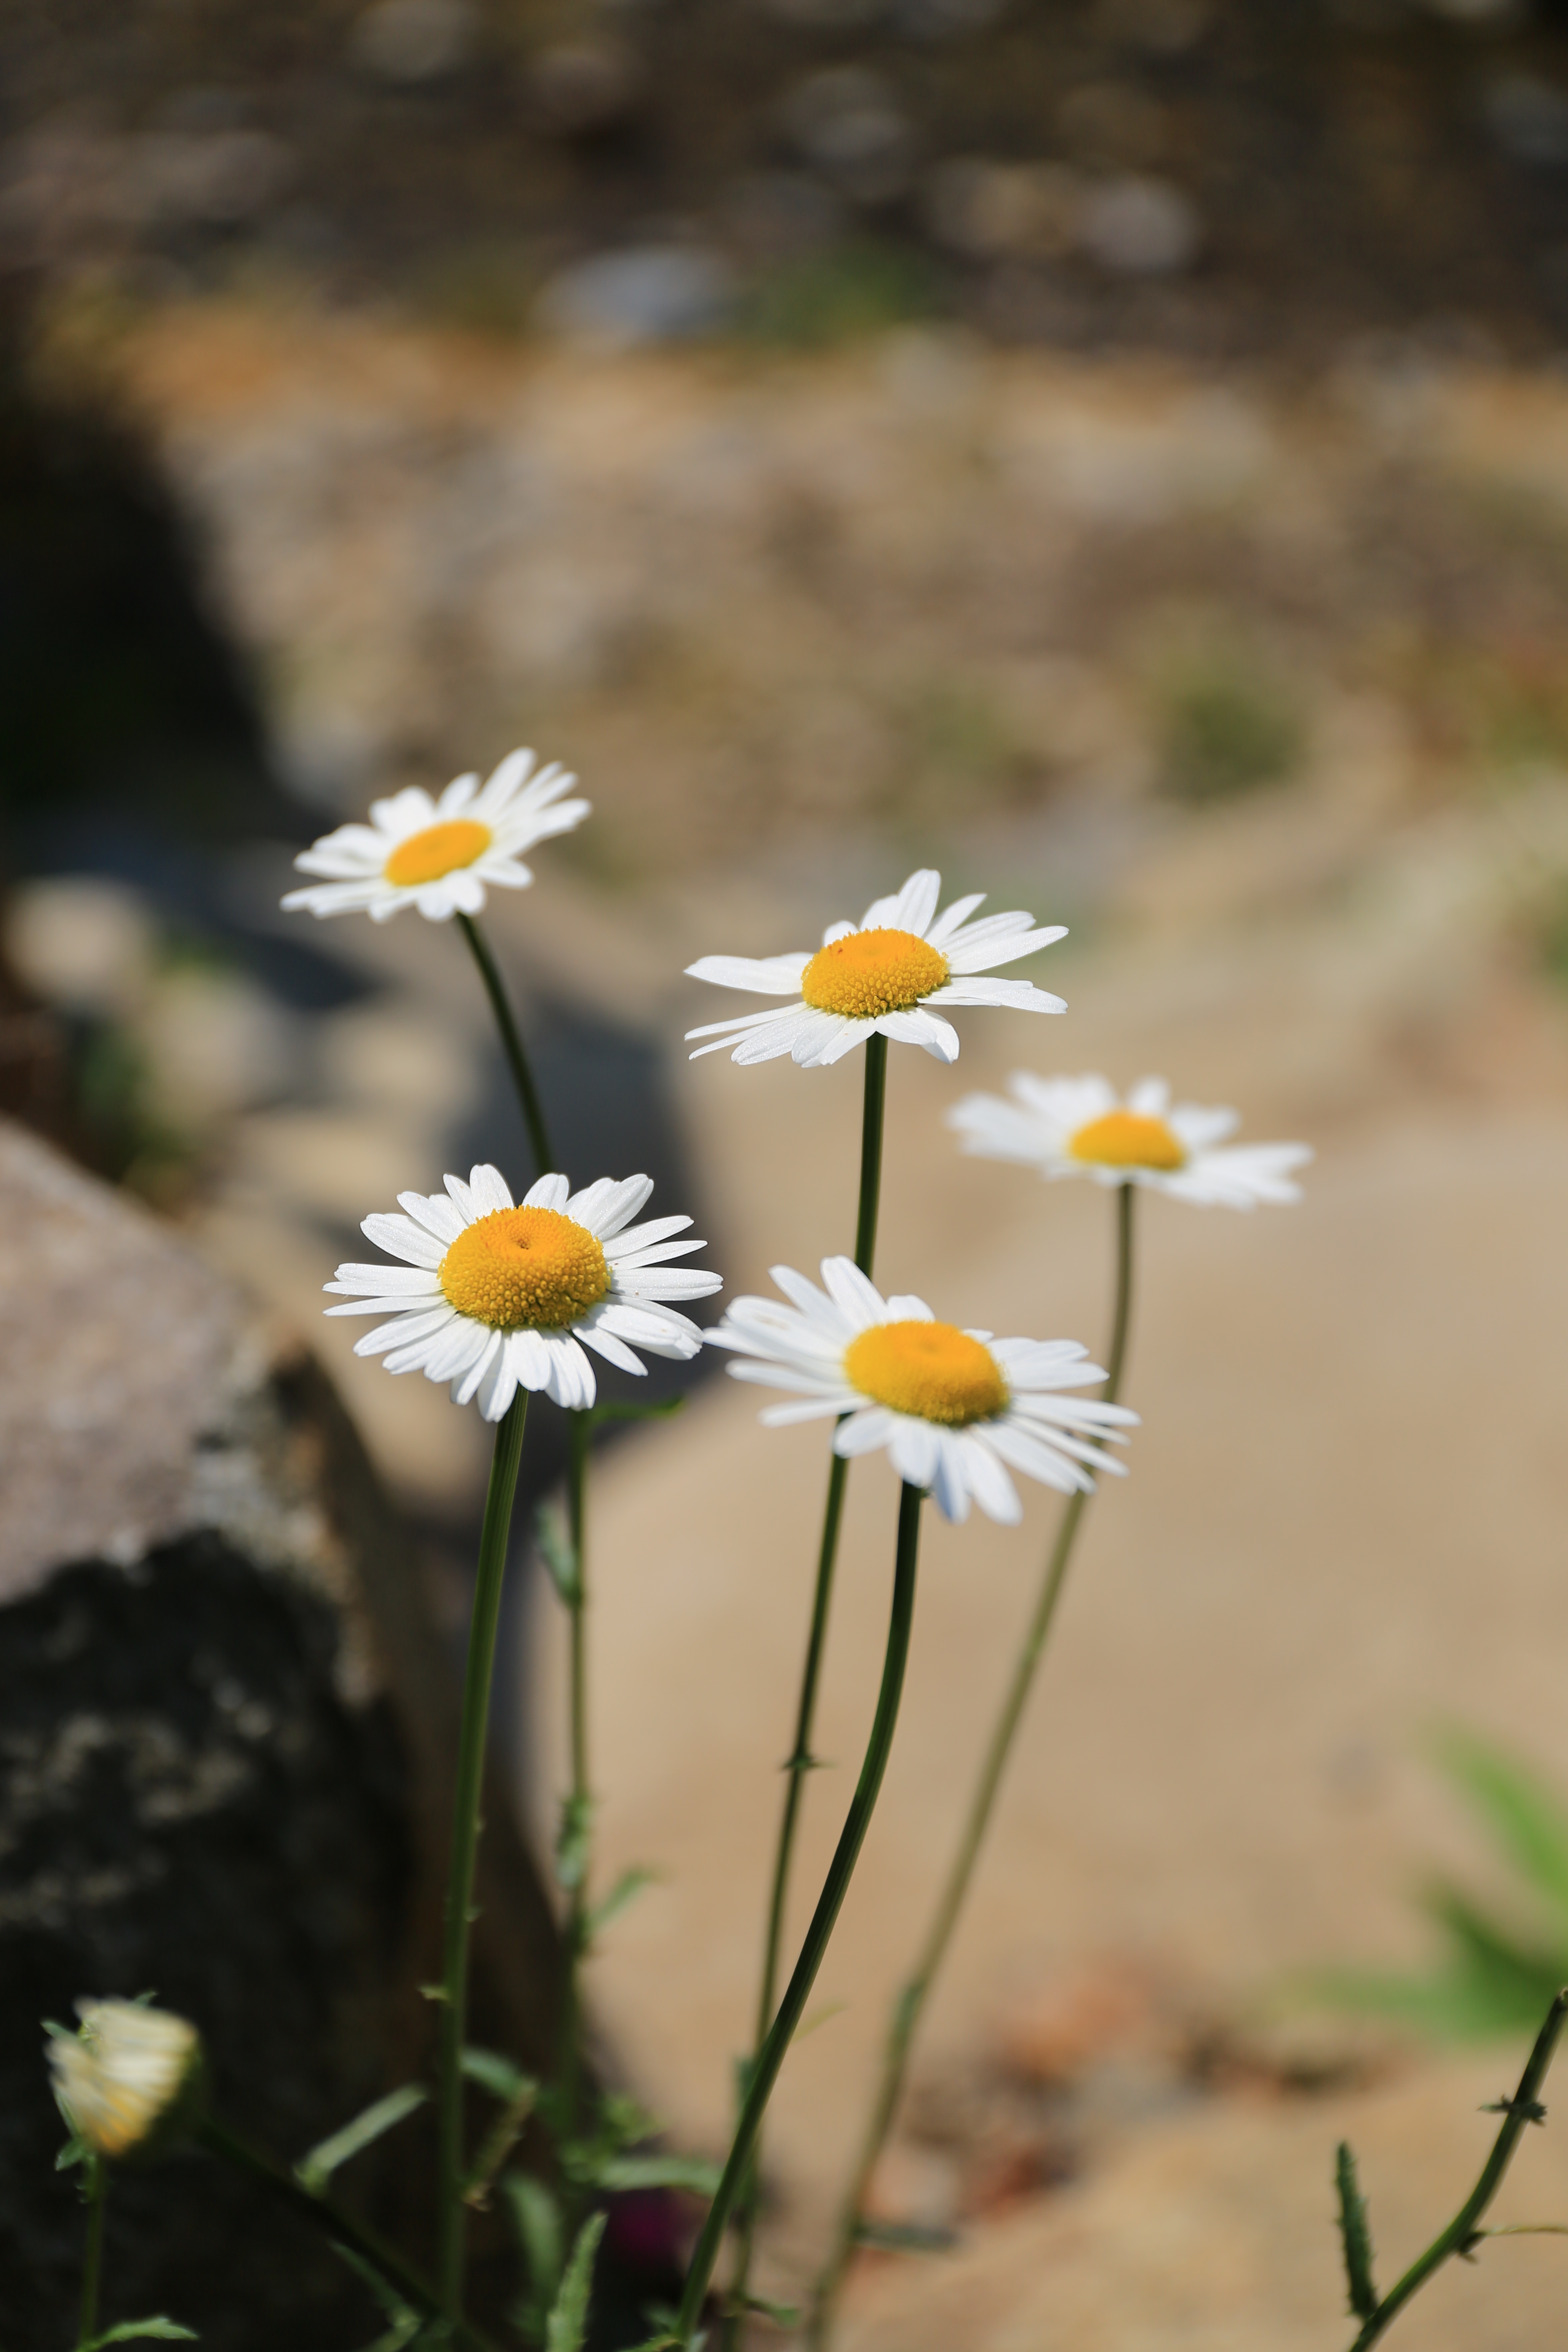
nature, grass, blossom, plant, field, meadow, sunlight, flower, petal, daisy, spring, park, botany, yellow, flora, wildflower, flowers, close up, macro photography, white flowers, flowering plant, daisy family, oxeye daisy, land plant